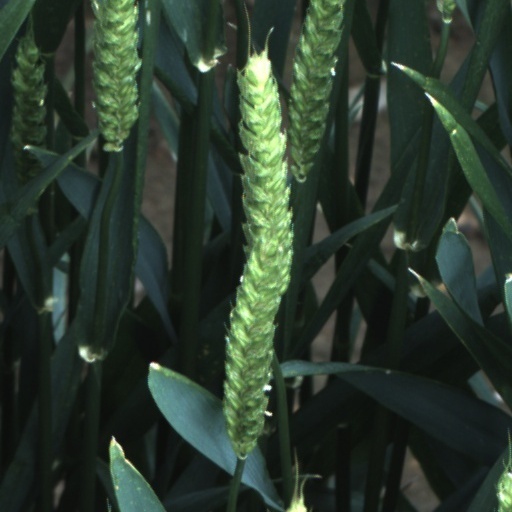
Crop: wheat